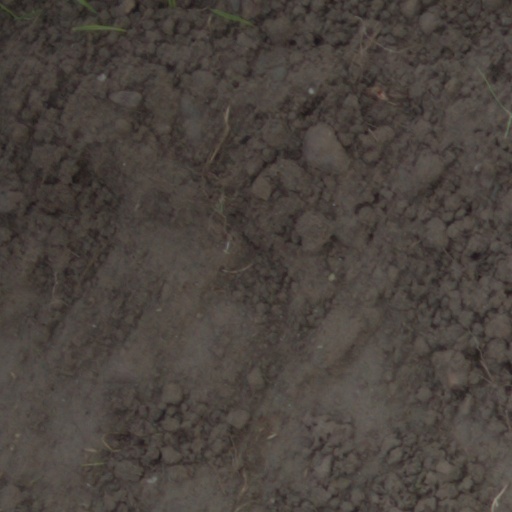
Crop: wheat